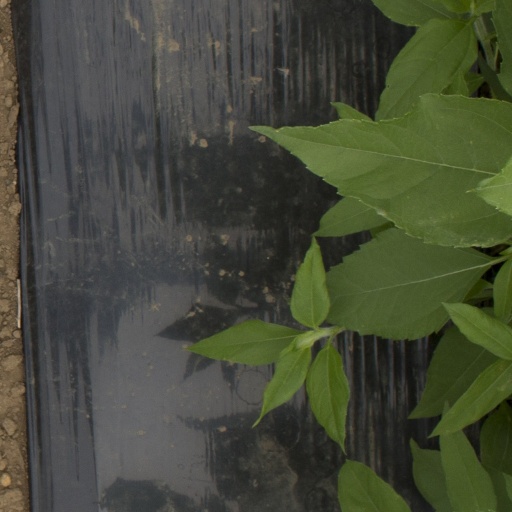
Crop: Jerusalem artichoke